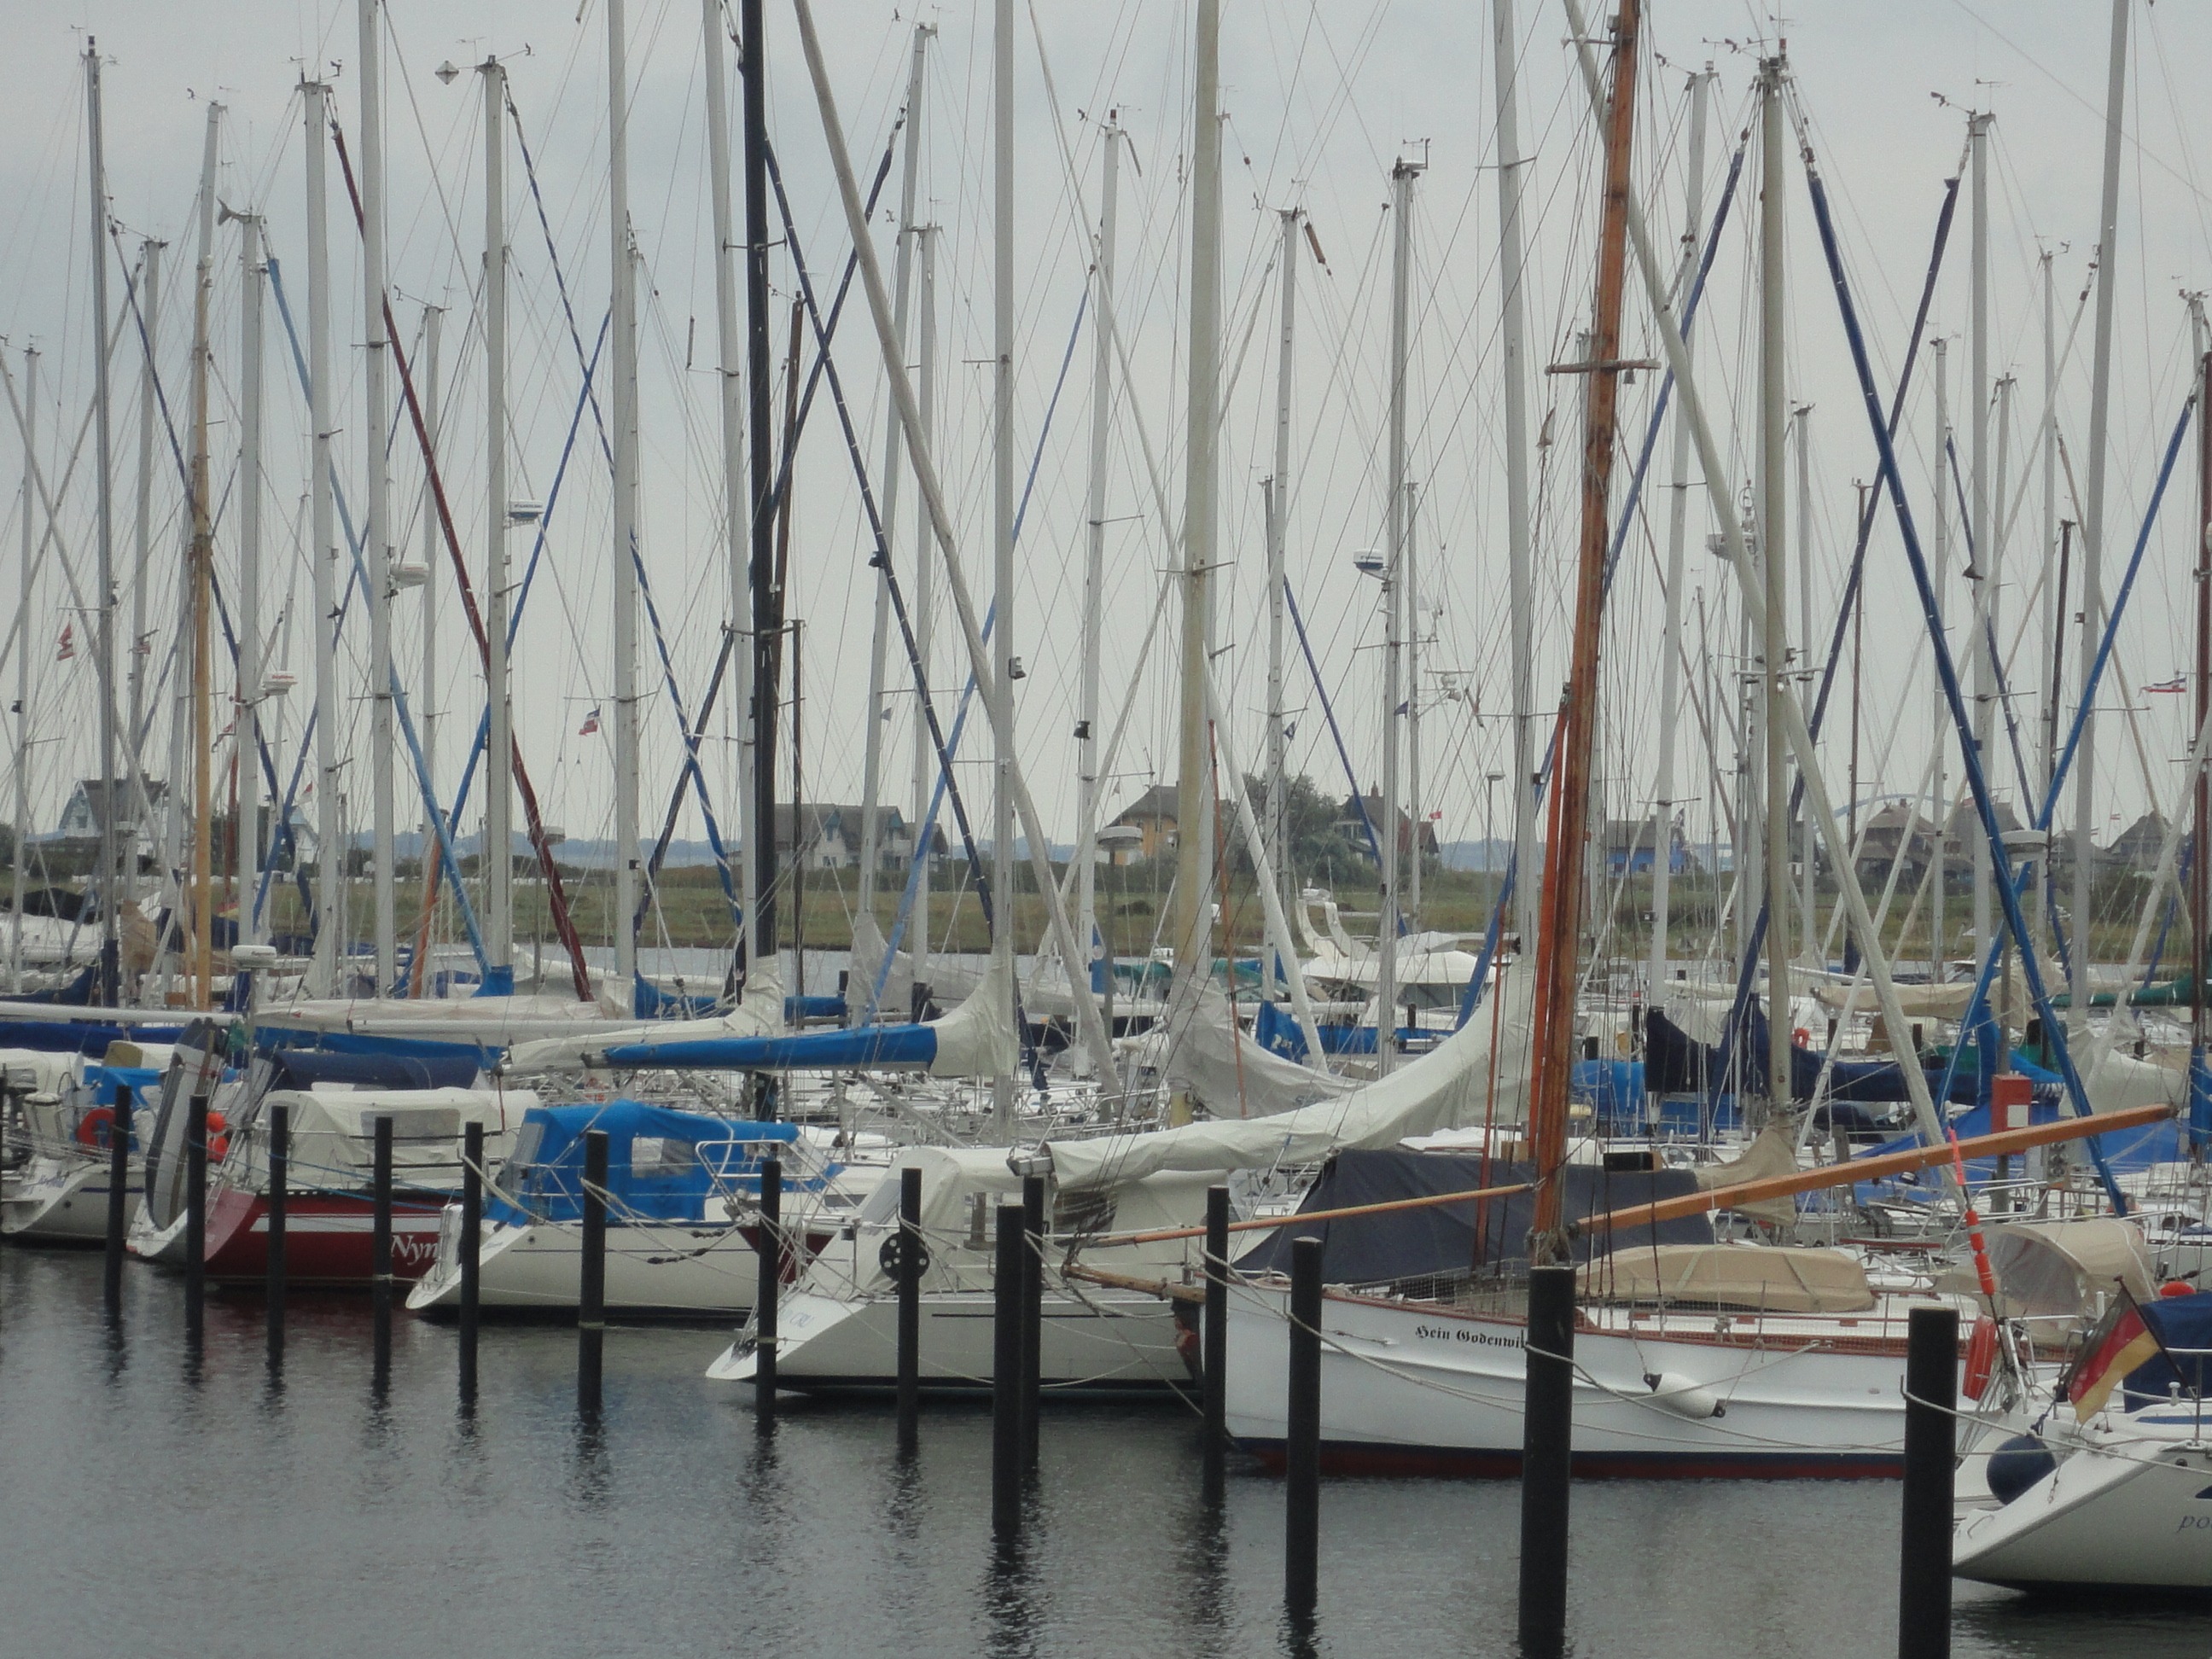
sea, dock, boat, vehicle, mast, harbor, marina, port, sailboat, sail, masts, watercraft, schooner, sailing ship, baltic sea, sailing ships, sail masts